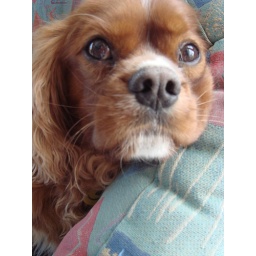
Poor Benji - the dog at Gavin's house that couldn't get enough of the people around him